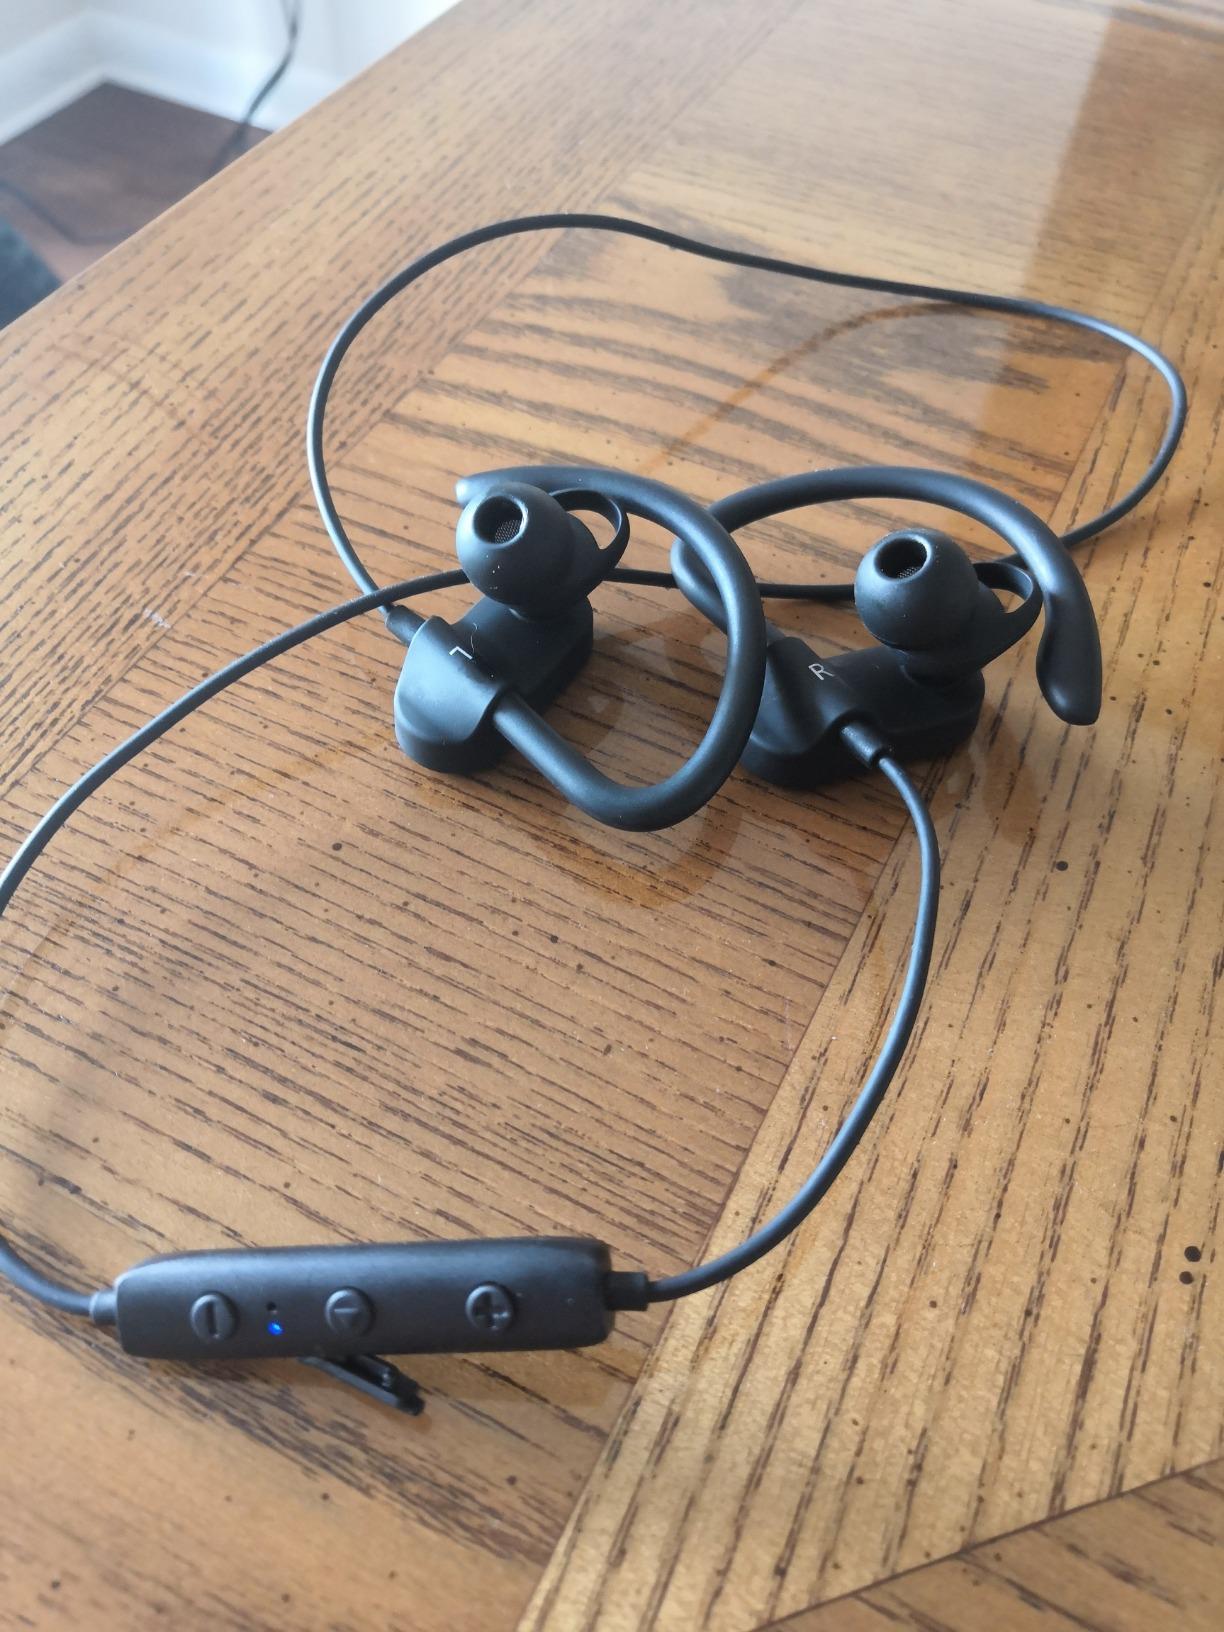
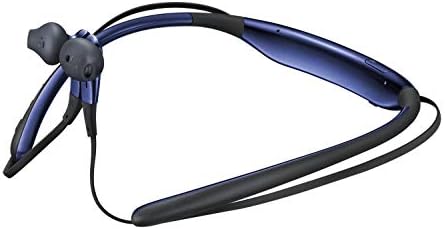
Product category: headphones
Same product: no